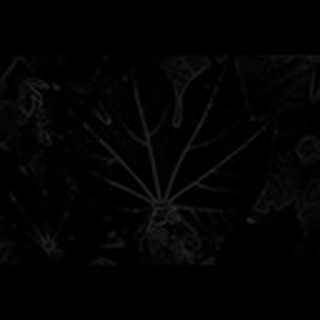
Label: healthy_cotton